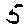
Label: 5